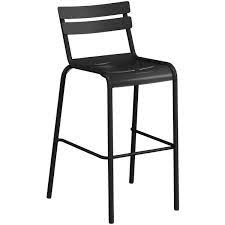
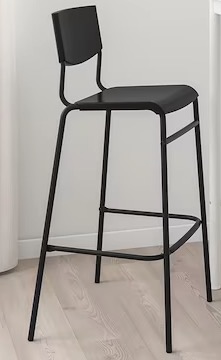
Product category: stool
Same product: no